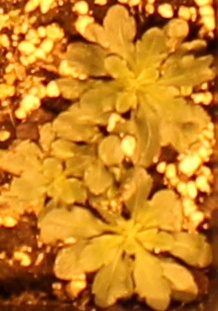
Label: Horseweed